Windows 11

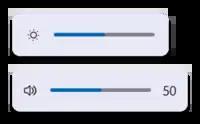
The flyout for the volume and brightness control in Windows 11 version 22H2 onwards

The taskbar's buttons are center-aligned by default, and it is permanently pinned to the bottom edge of the screen; it cannot be moved to the top, left, or right edges of the screen as in previous versions of Windows without manual changes to the registry. The notifications sidebar is now accessed by clicking the date and time, with other Quick Actions toggles, as well as volume, brightness, and media playback controls, moved to a new settings pop-up displayed by clicking on the system tray. The "Widgets" button on the taskbar displays a panel with Microsoft Start, a news aggregator with personalized stories and content (expanding upon the "news and interests" panel introduced in later builds of Windows 10). Microsoft Teams is similarly integrated with the taskbar, with a pop-up showing a list of recent conversations.